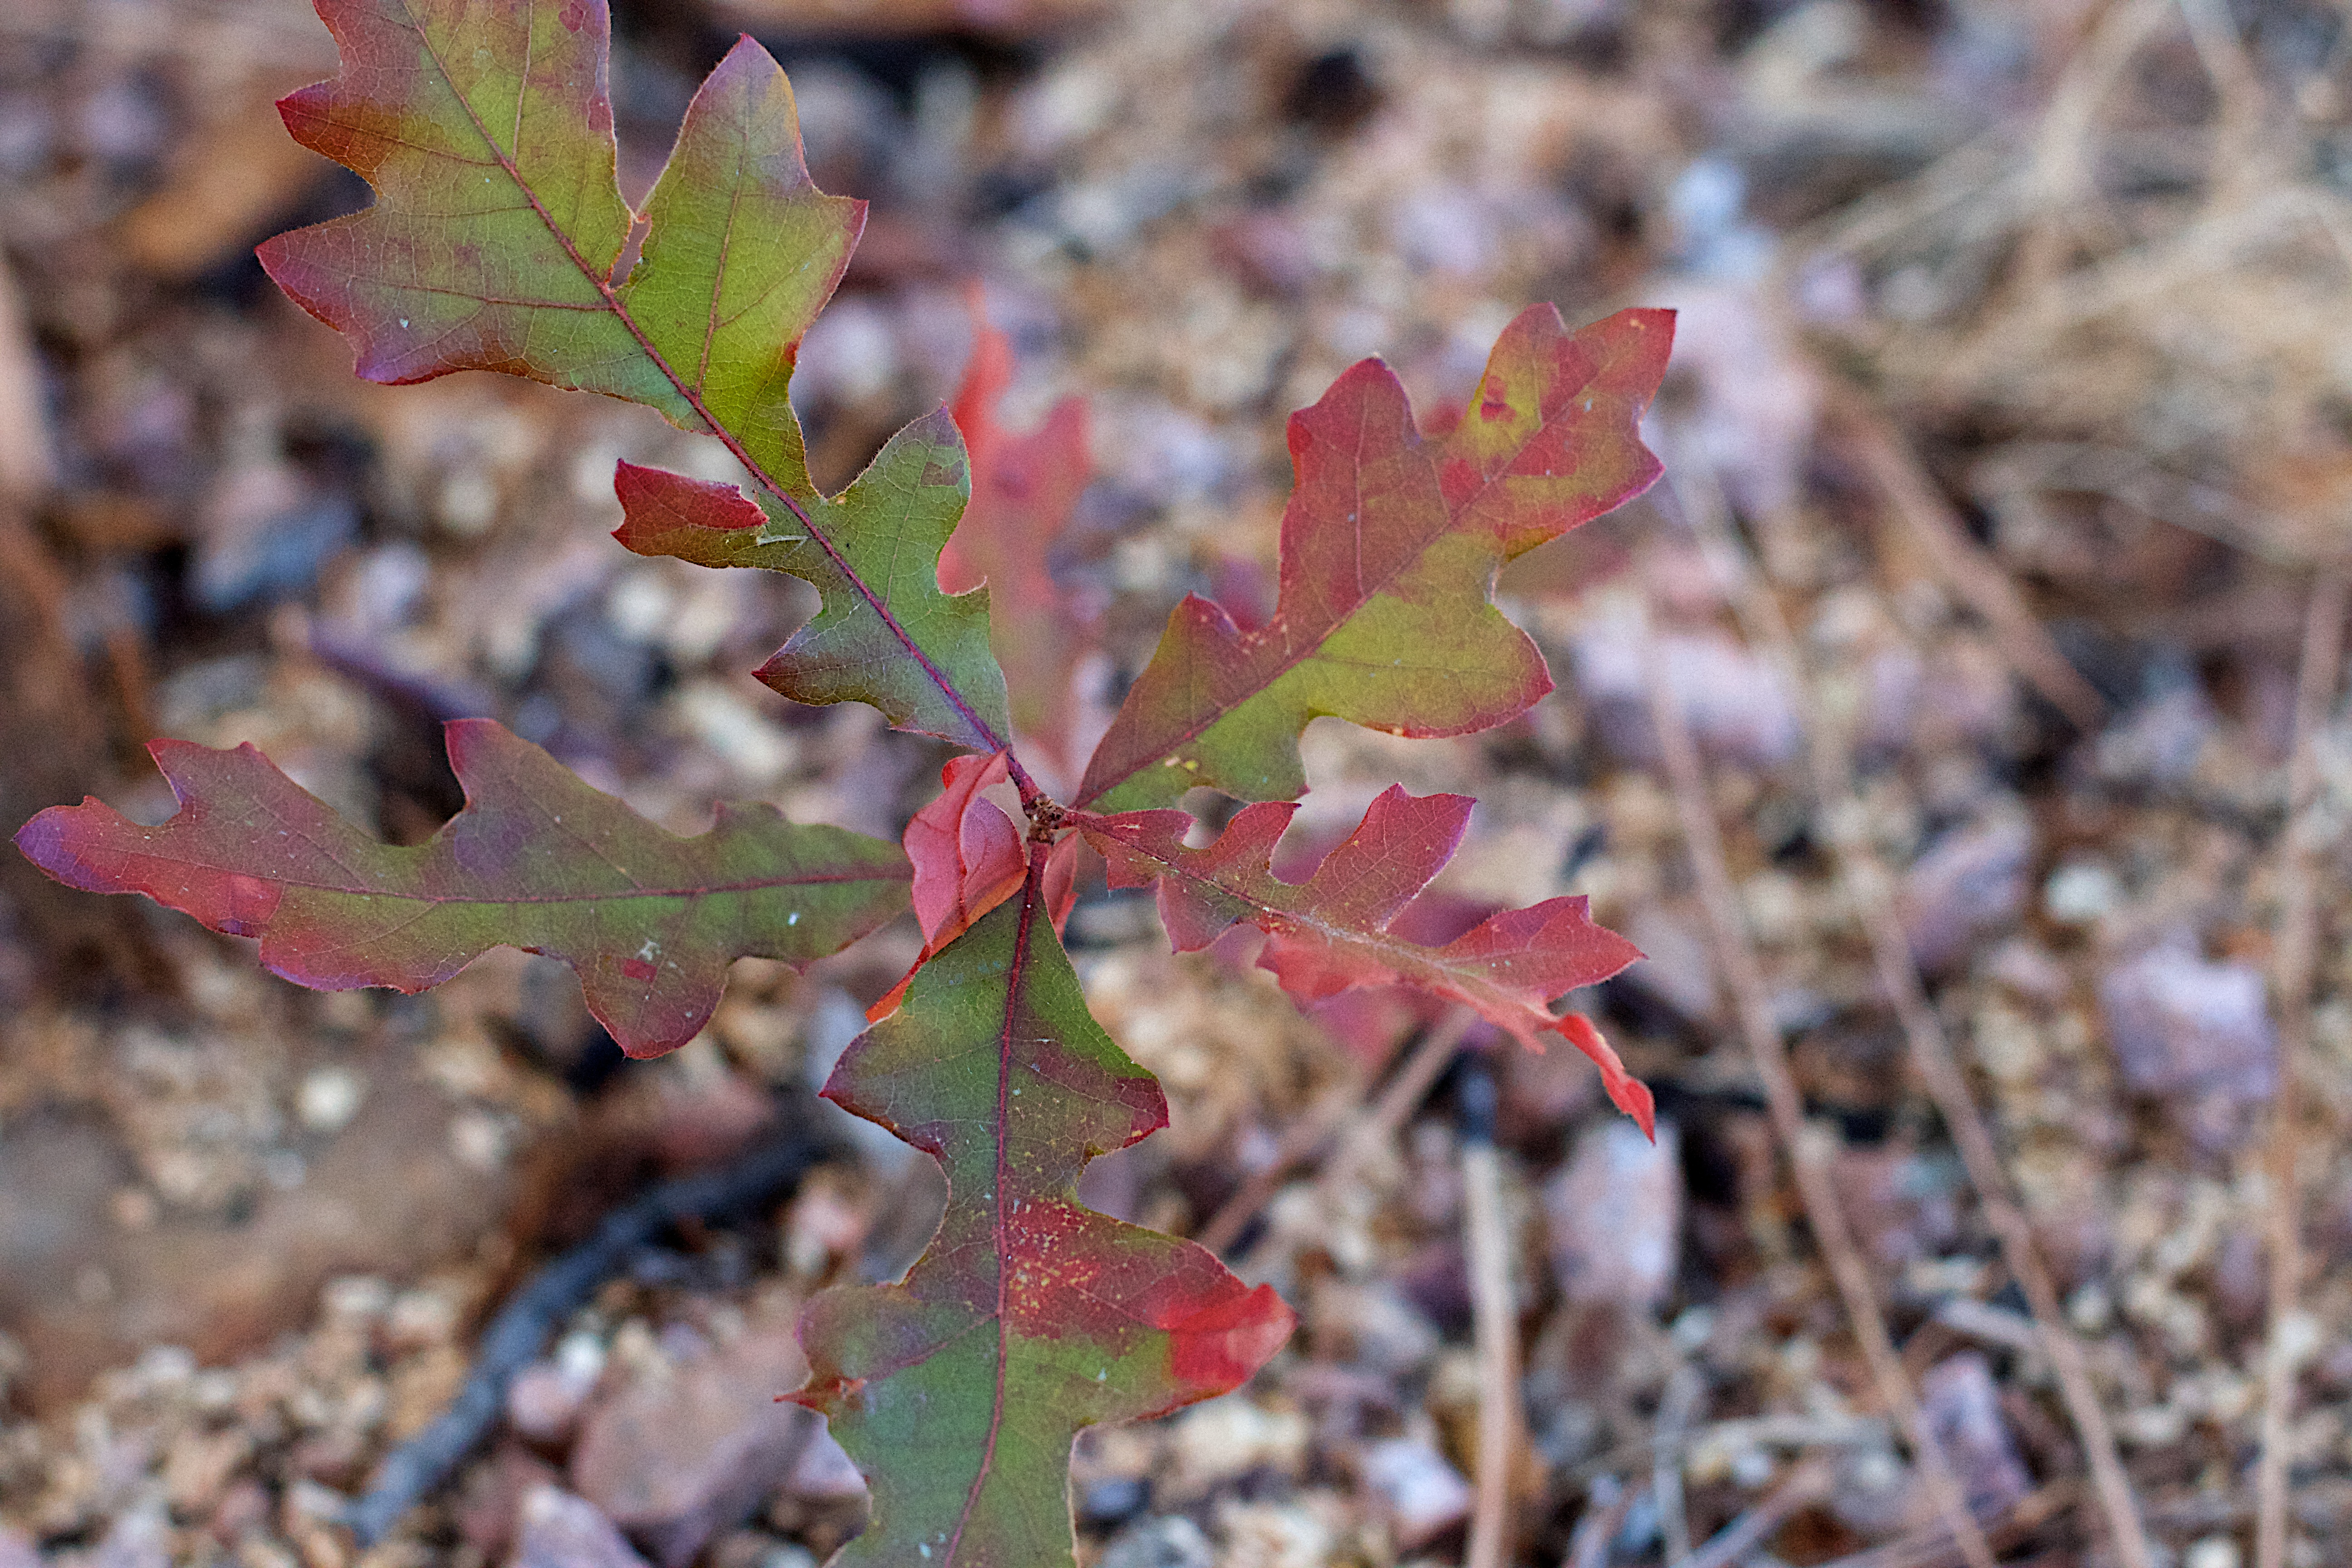
tree, nature, branch, blossom, plant, leaf, flower, frost, produce, autumn, botany, flora, season, wildflower, shrub, deciduous, macro photography, flowering plant, woody plant, land plant